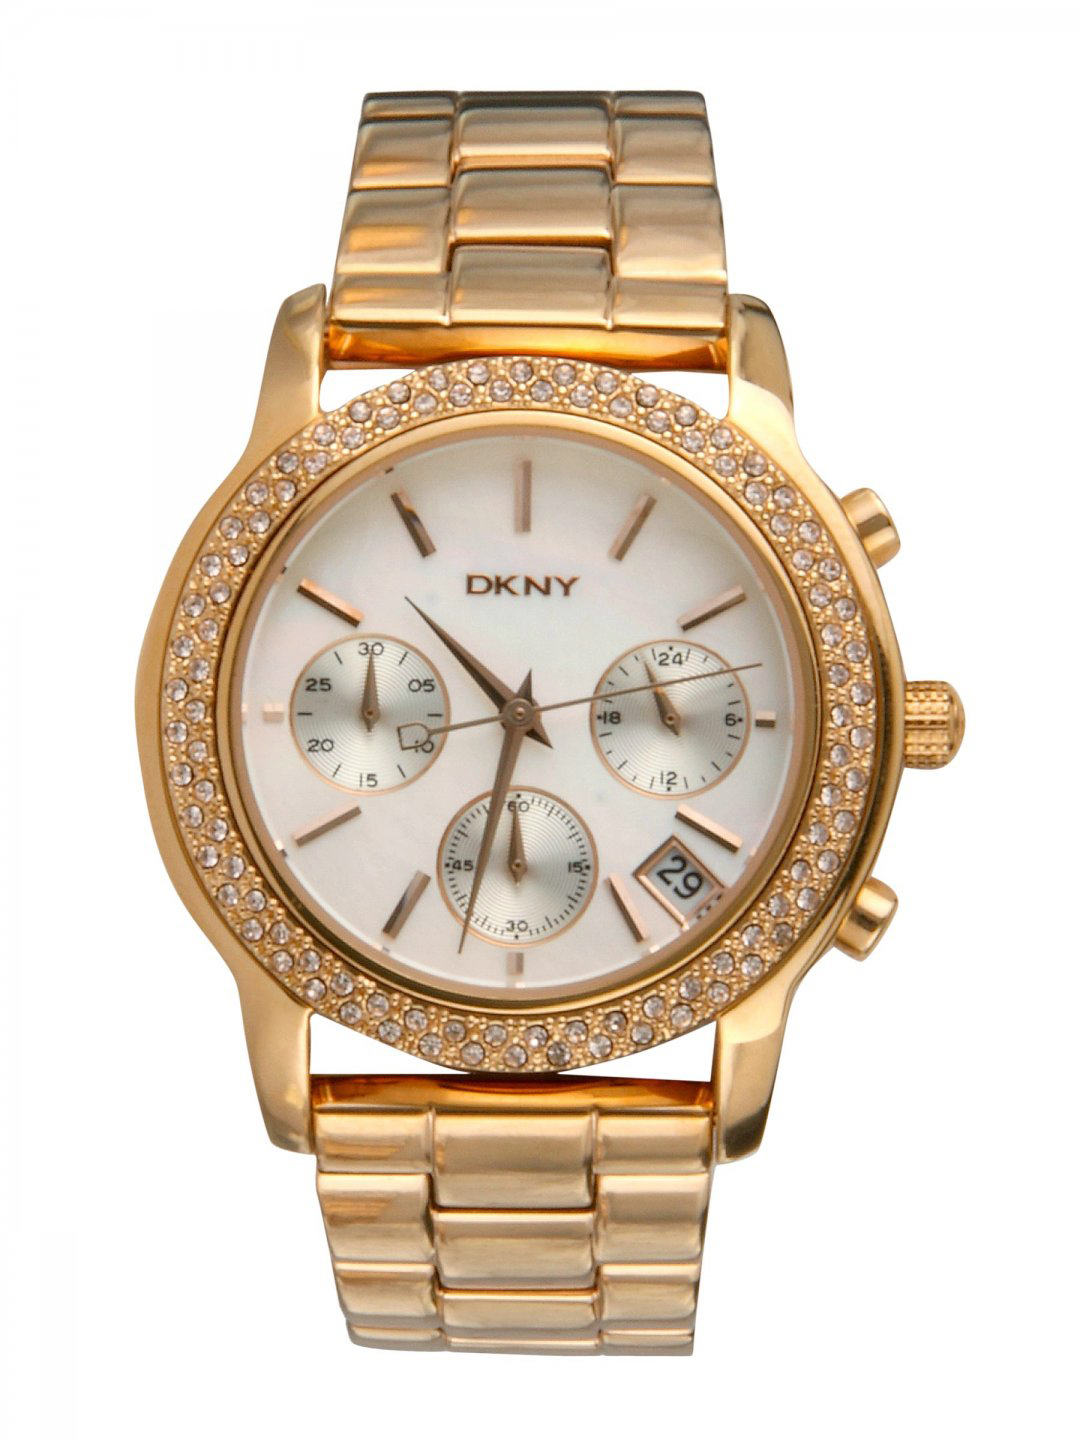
DKNY Women White Dial Chronograph Watch
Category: Accessories / Watches / Watches
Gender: Women
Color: White
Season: Winter 2016
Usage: Casual